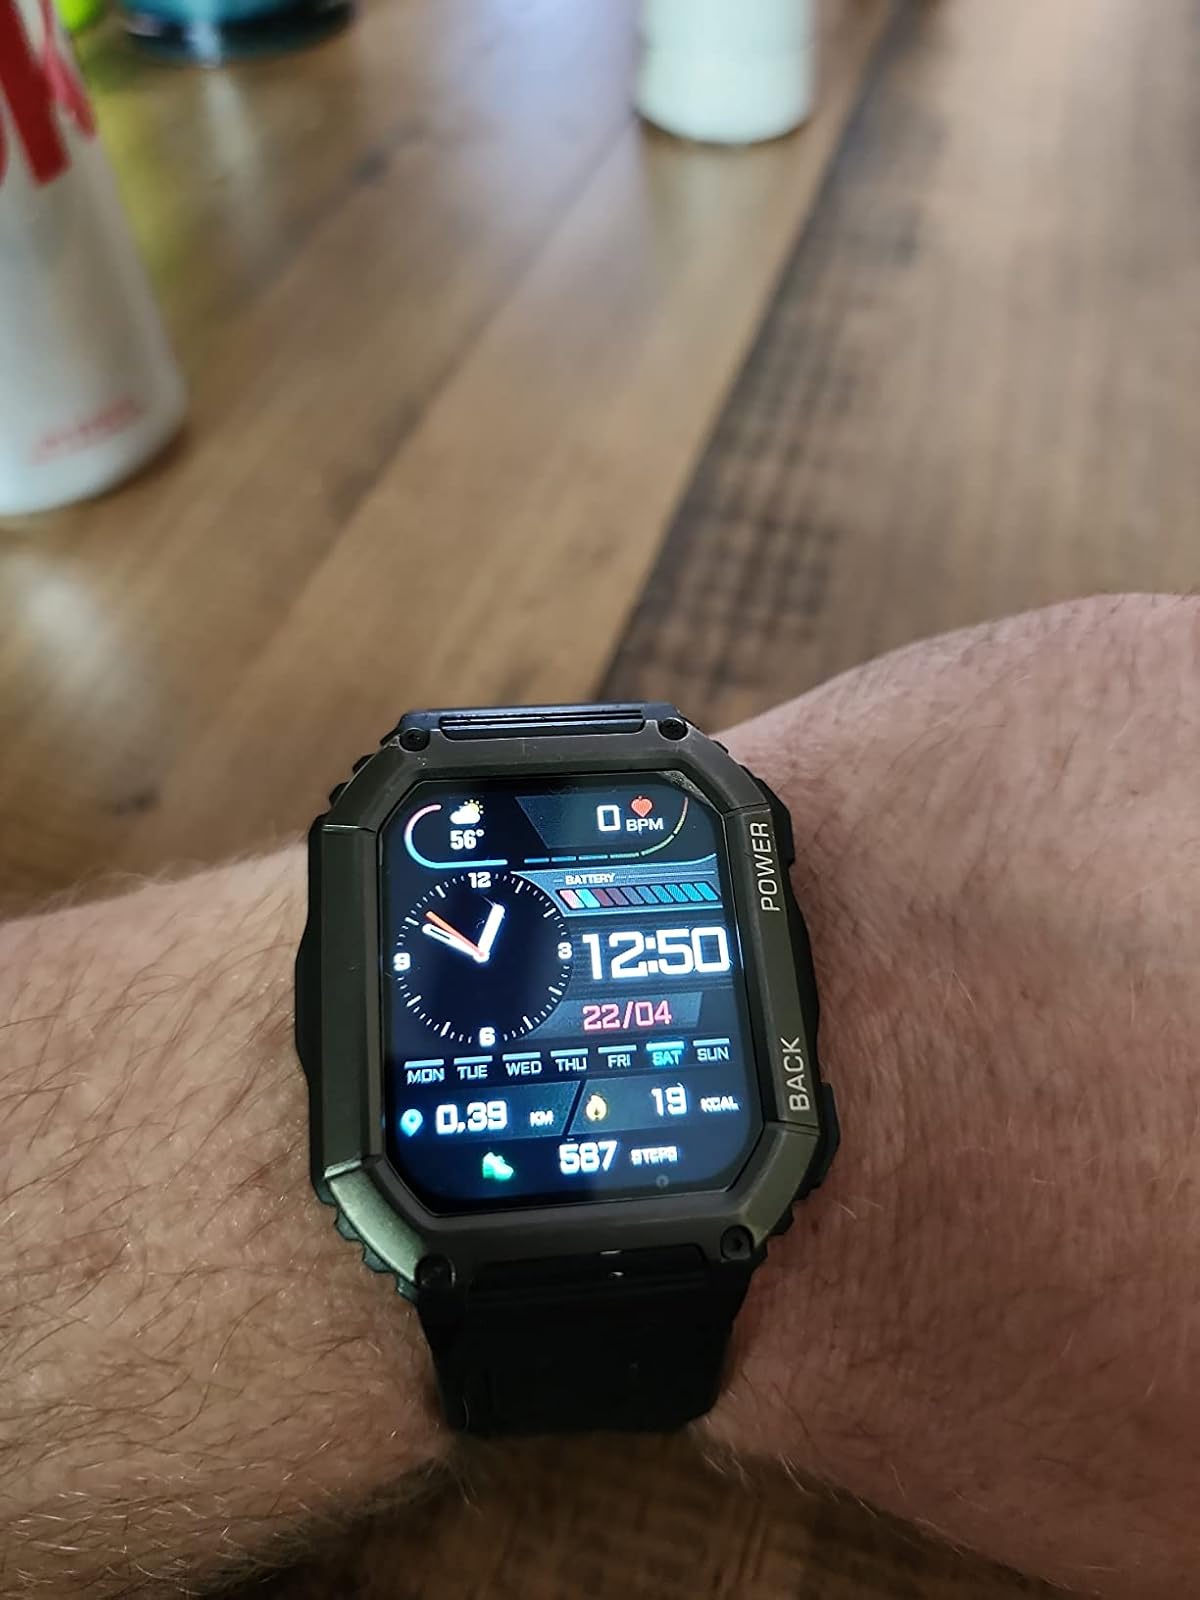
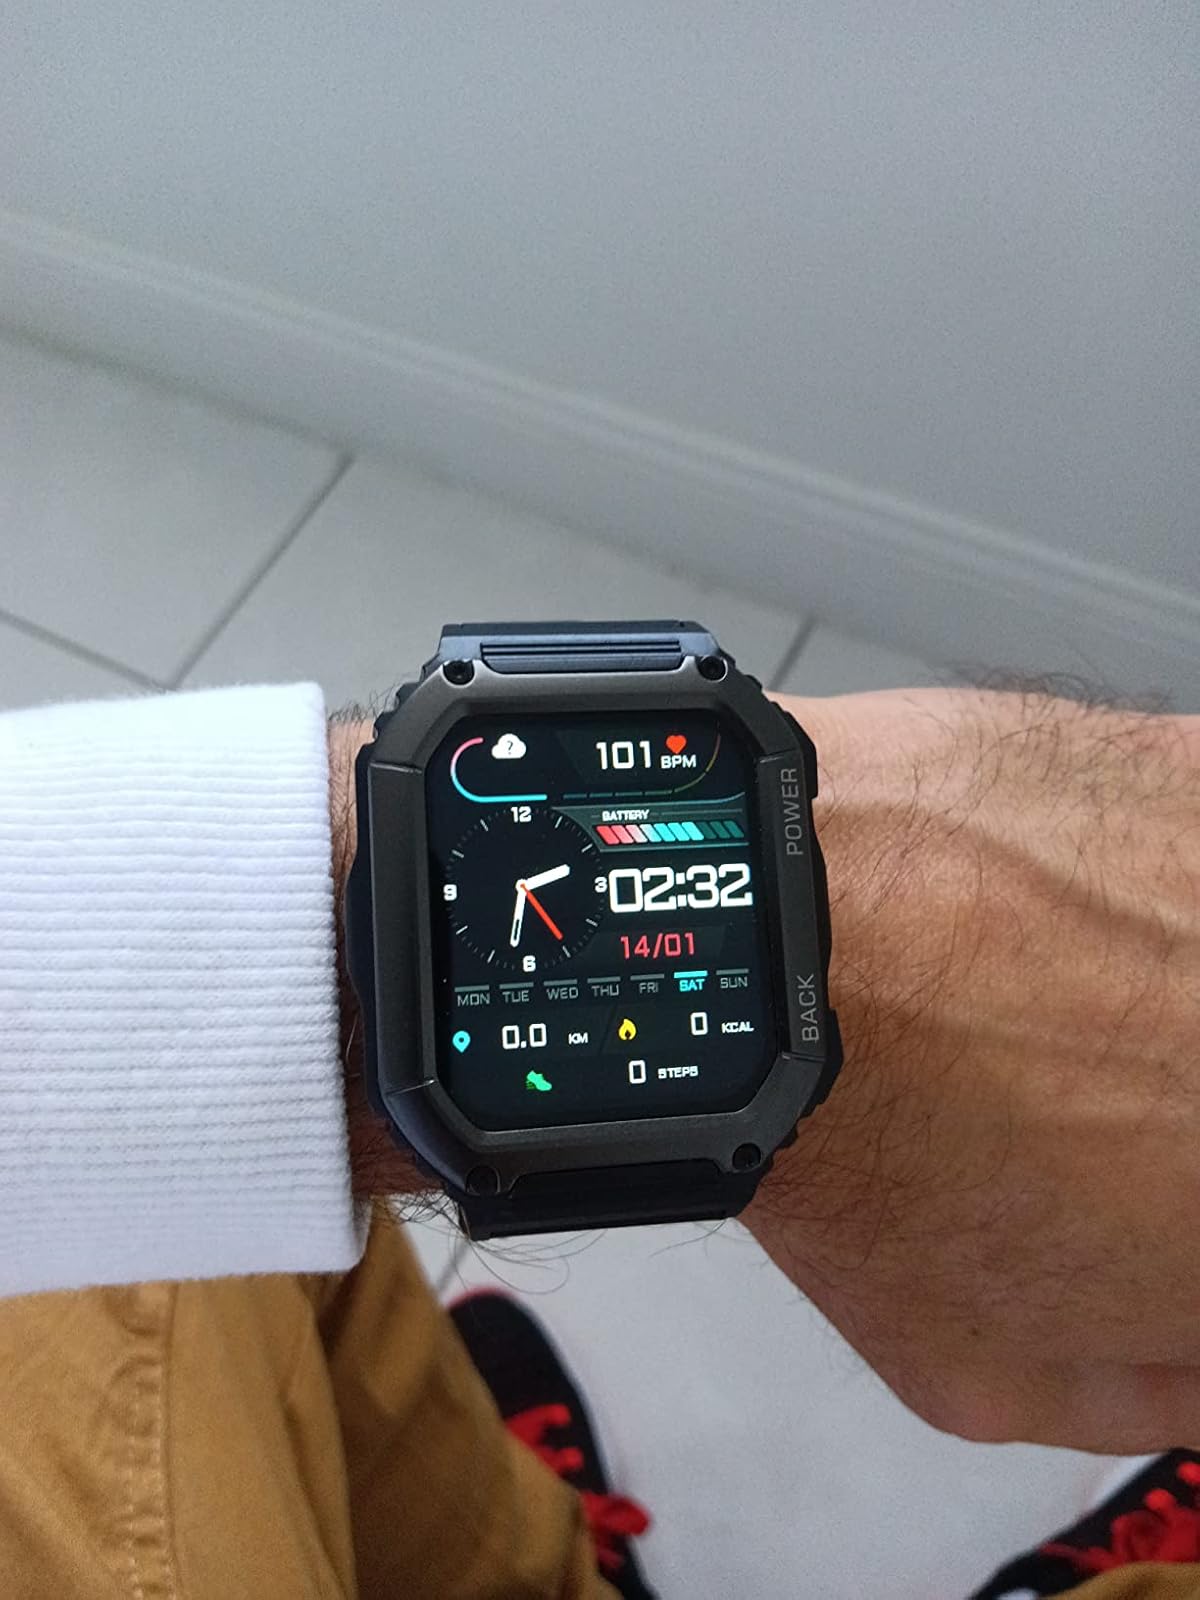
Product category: smartwatch
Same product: yes